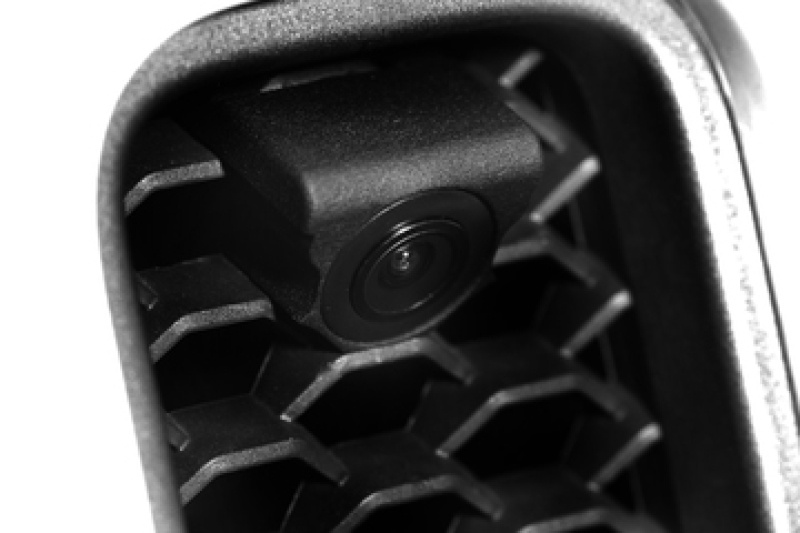
Tazer 18-22 Jeep Wrangler JL (Non 4XE & 392) Grille Mounted Front Camera Kit
Brand: Tazer
Tazer 18-22 Jeep Wrangler JL (Non 4XE & 392) Grille Mounted Front Camera Kit
Category: Vehicles & Parts > Vehicle Parts & Accessories > Motor Vehicle Electronics > Motor Vehicle Parking Cameras